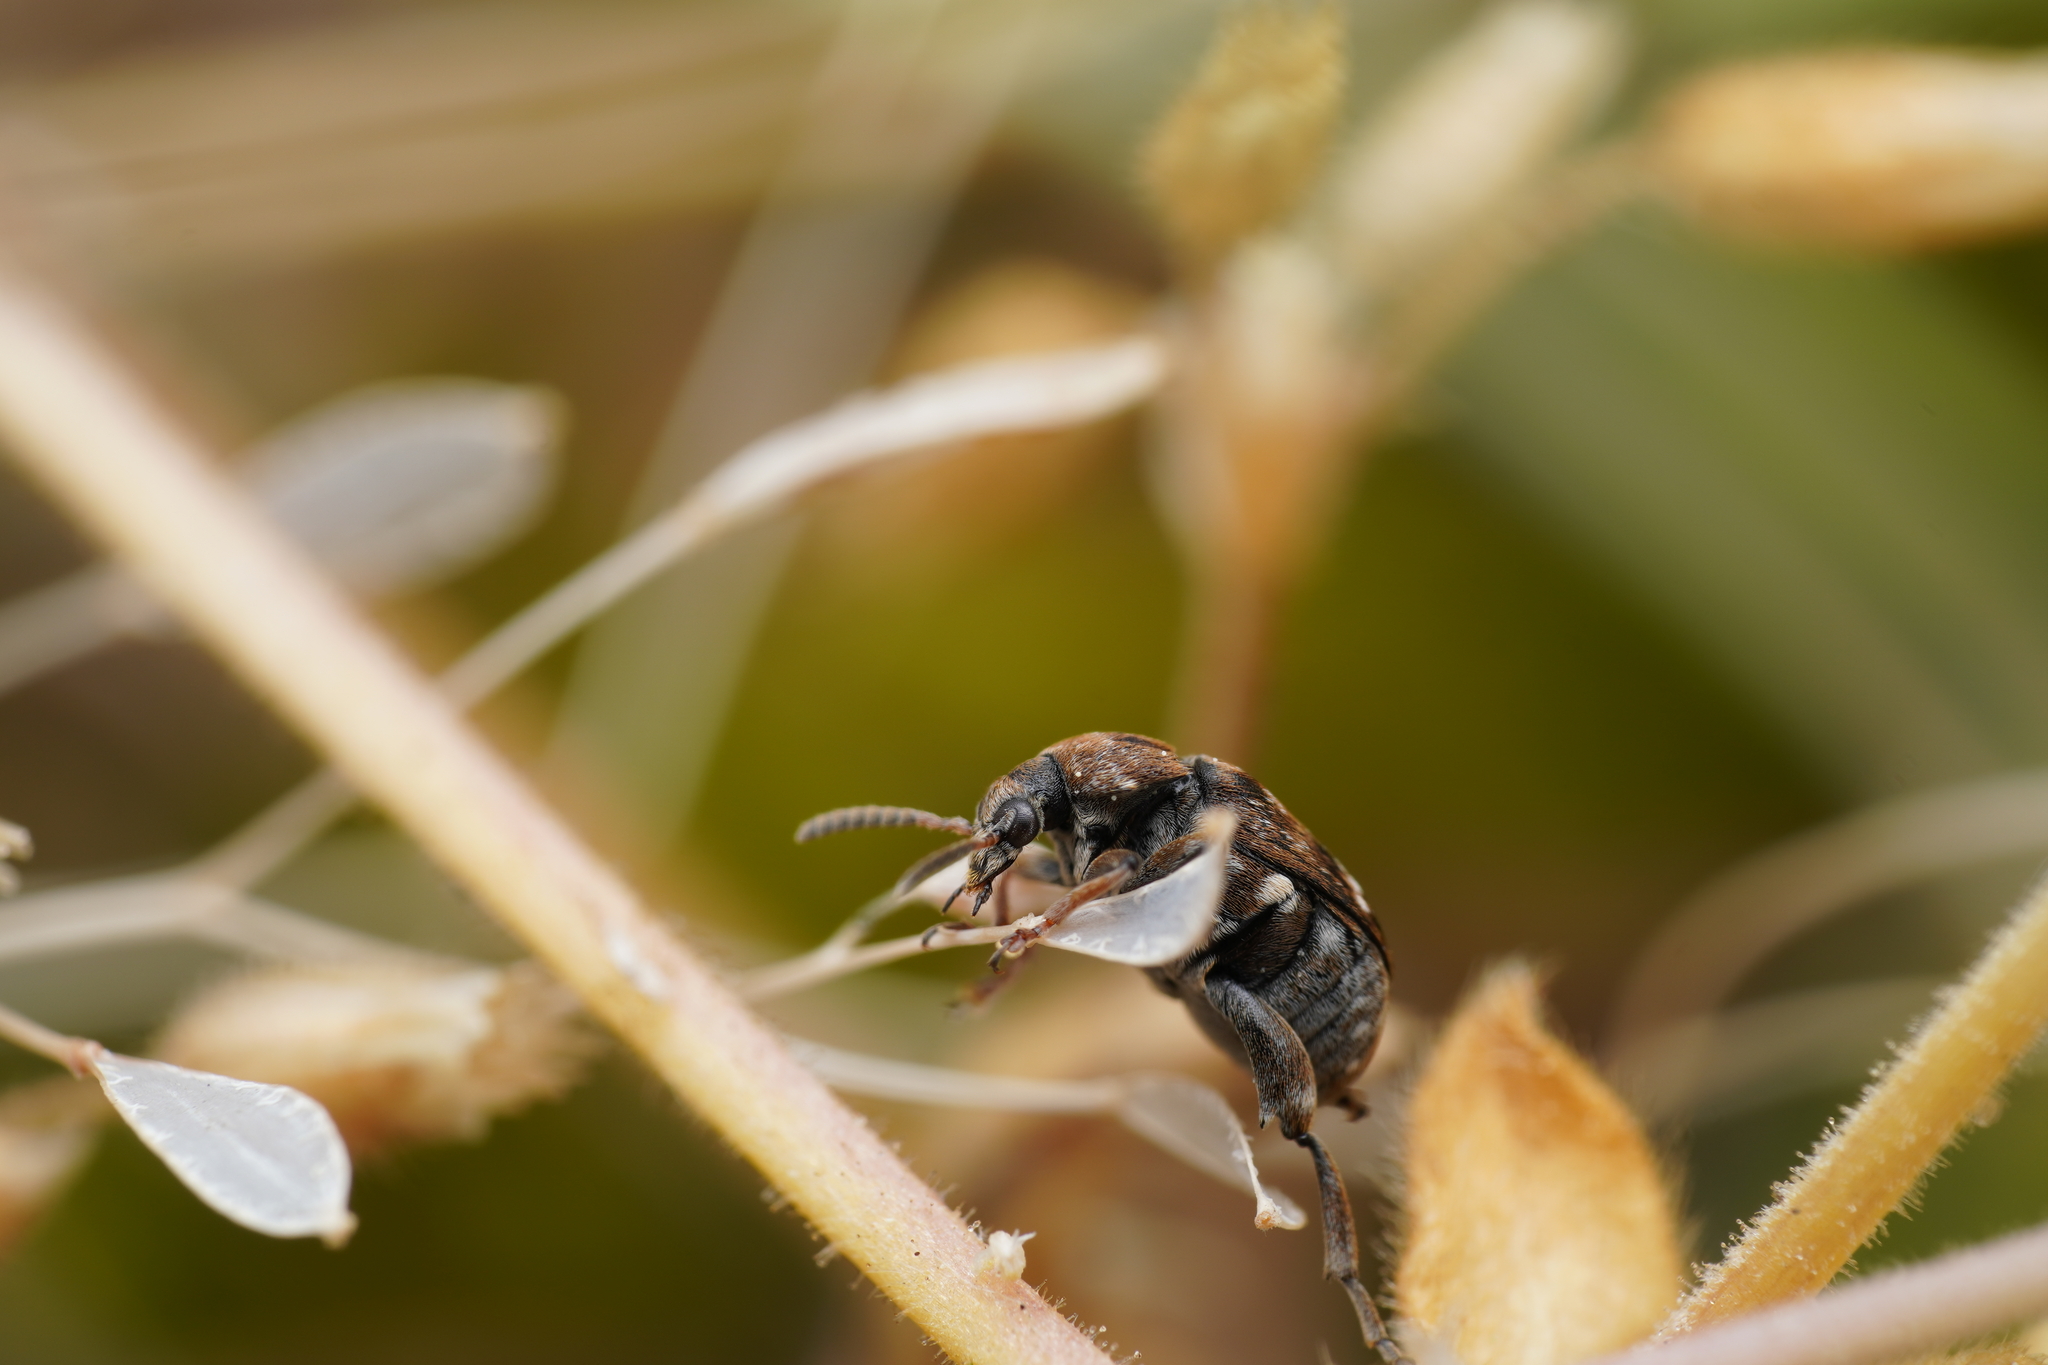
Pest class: pea_weevil